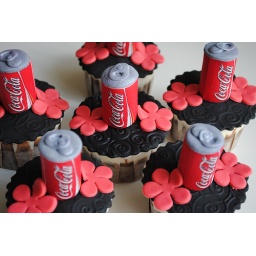
Vanillamuffins gemaakt met cola in plaats van waterChocoladeglazuurMarsepeinen bloemetjesBlikjes gemaakt van kleine stukjes cake en marsepein